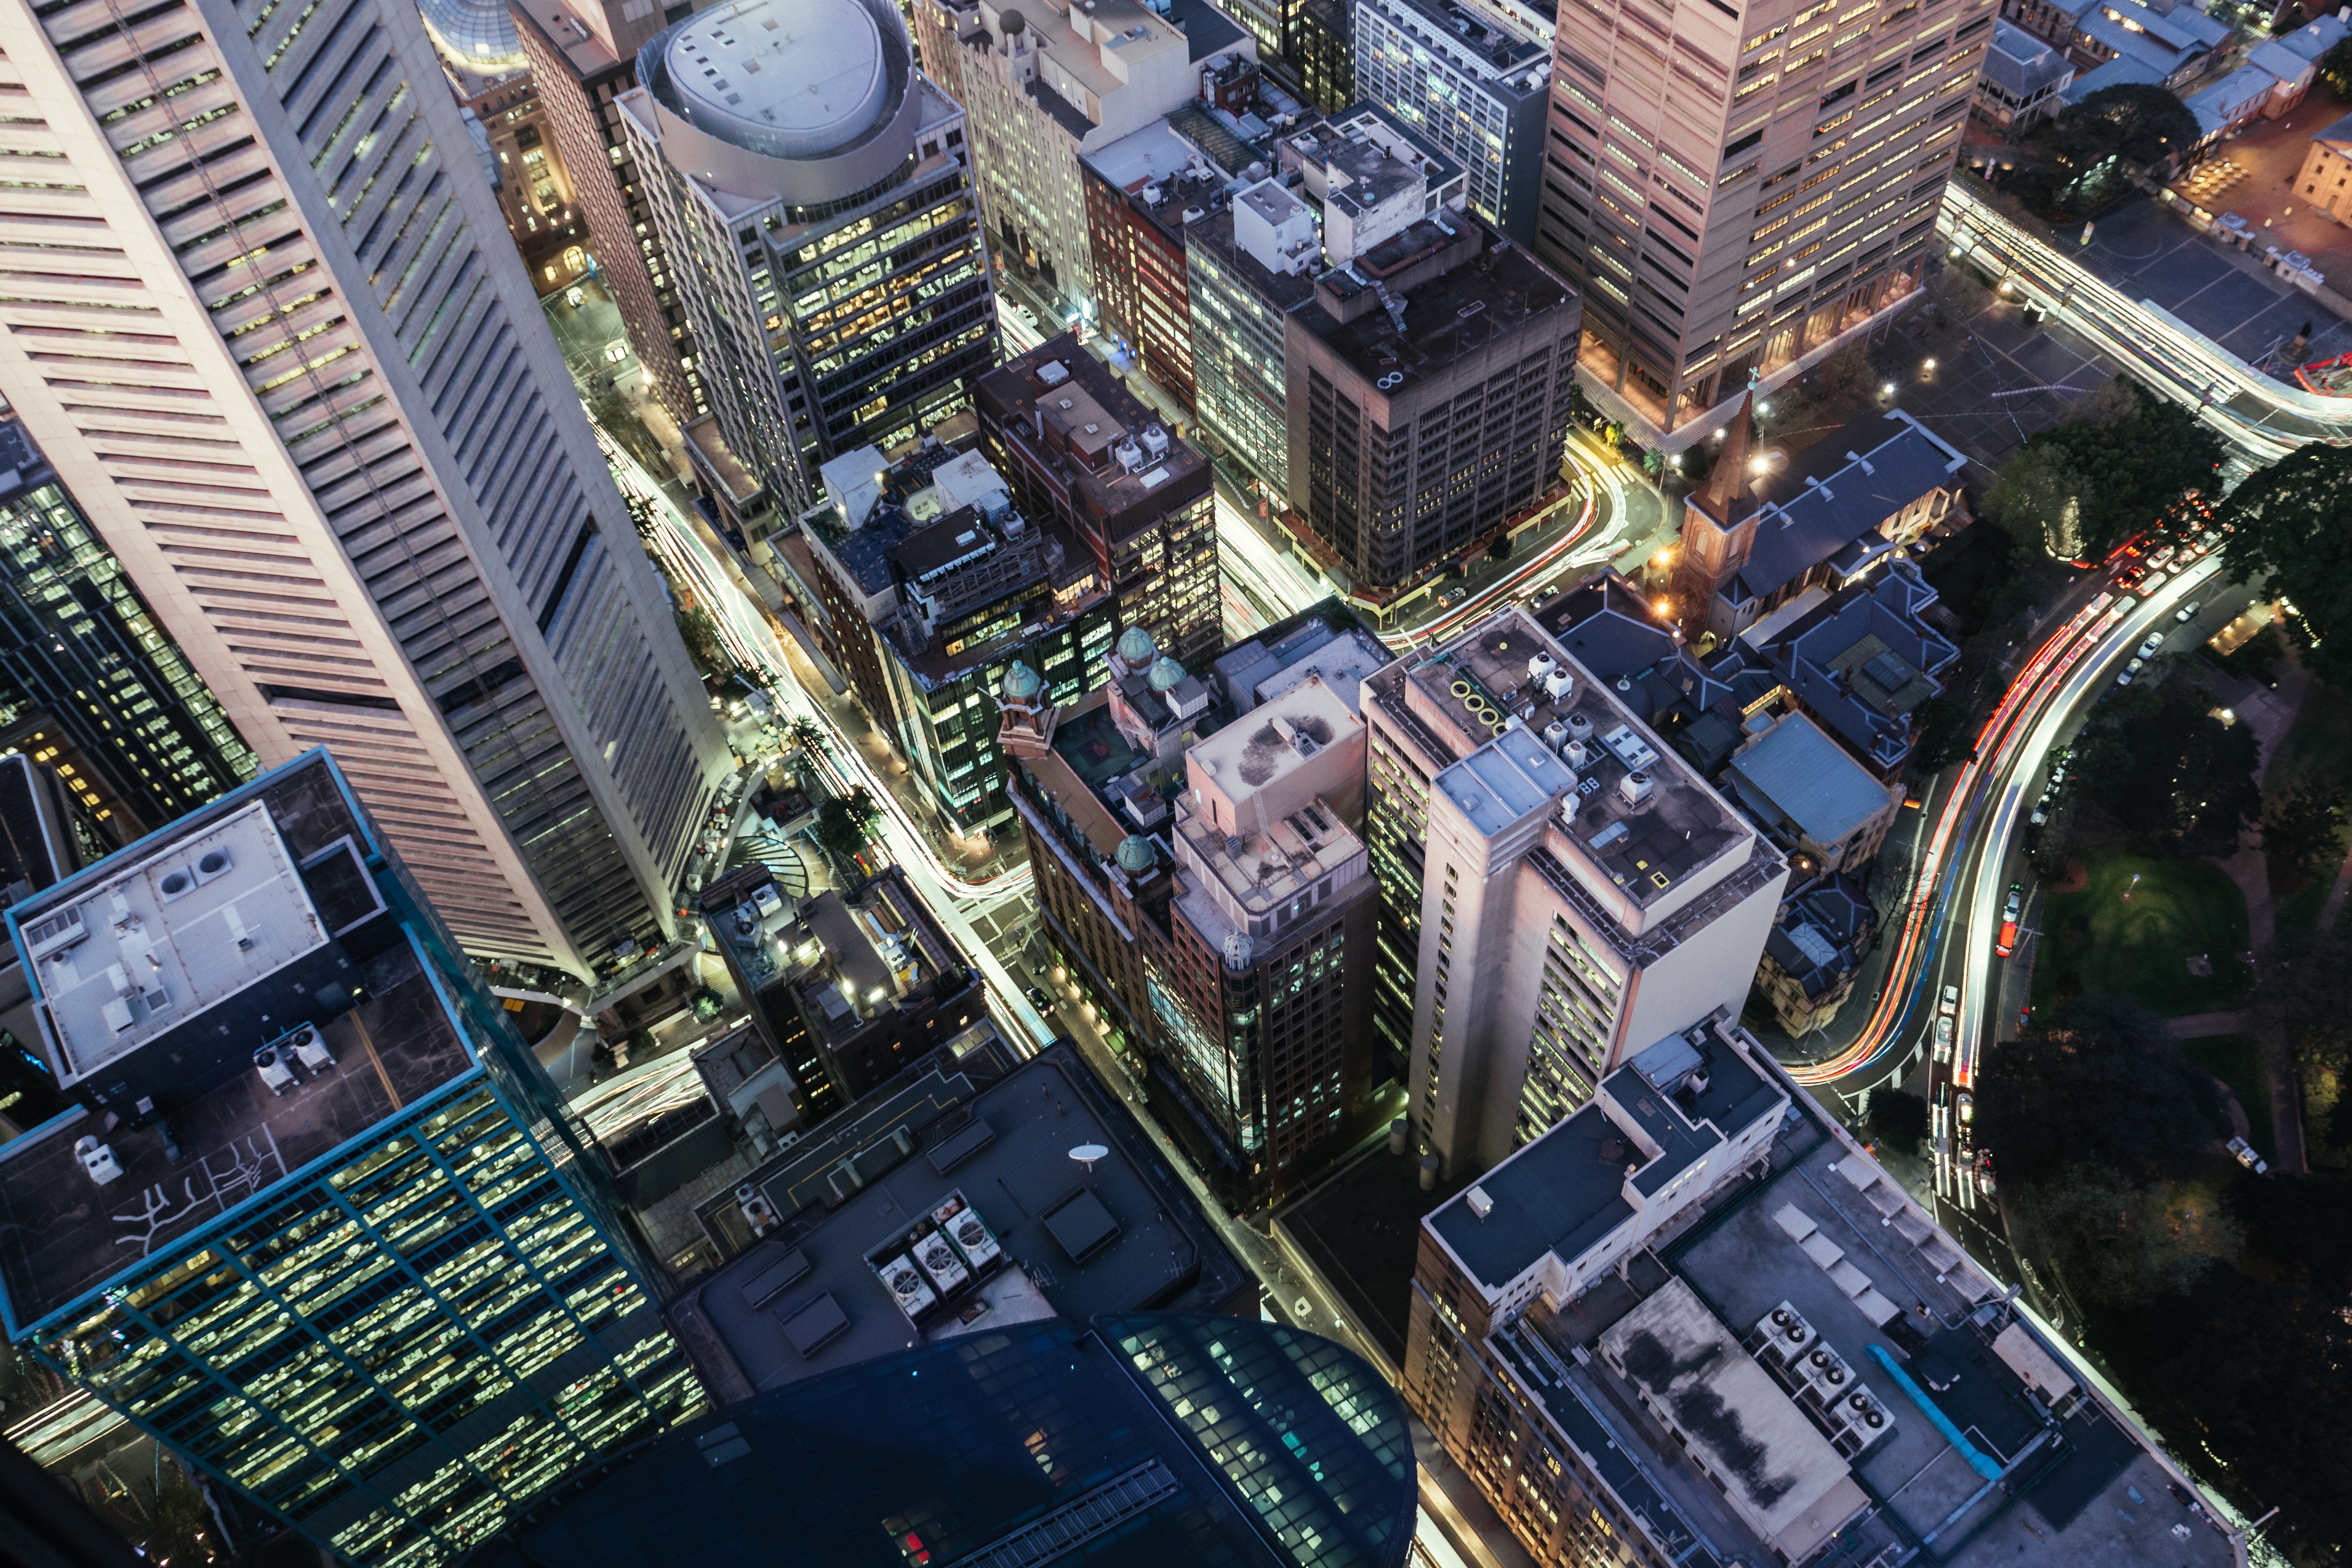
skyline, photography, rooftop, city, skyscraper, cityscape, downtown, suburb, landmark, long exposure, tower block, skyscrapers, buildings, metropolis, screenshot, neighbourhood, bird's eye view, aerial photography, urban area, residential area, human settlement, atmosphere of earth, metropolitan area